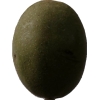
Label: nut